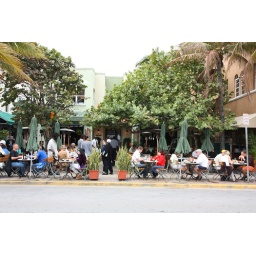
Here's a view of a sidewalk restaurant that faces the water on Ocean Drive in South Beach, Miami Beach.